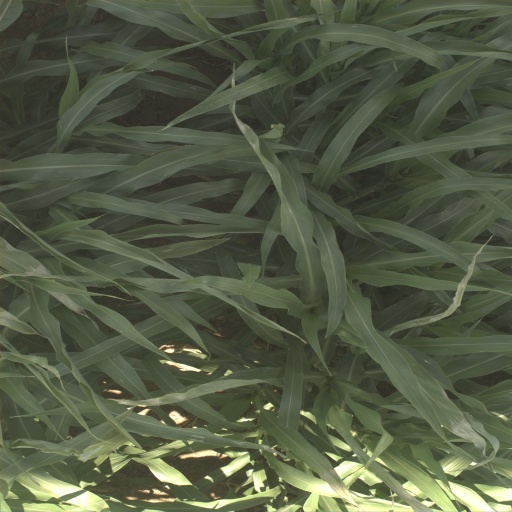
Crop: sorghum